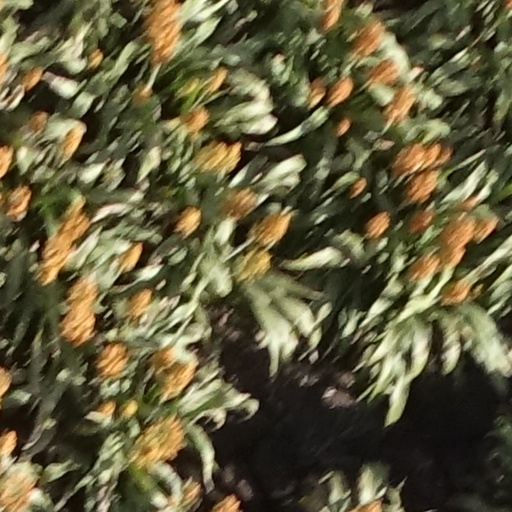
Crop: sorghum